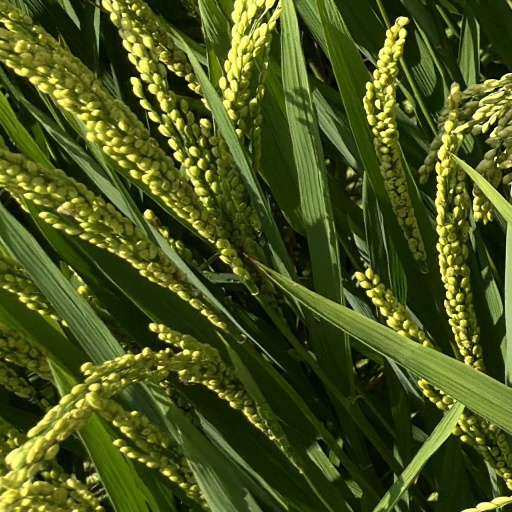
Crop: rice